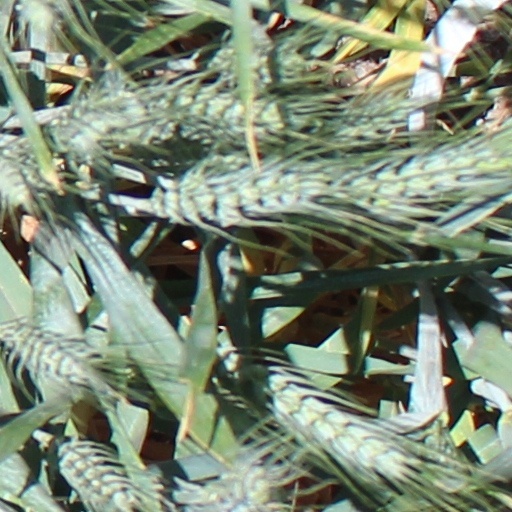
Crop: wheat